Cadet College Fateh Jang

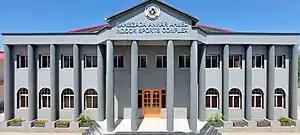
A front view of the sports complex of the college

The Sahibzada Anwar Ahmed Sports Complex is a multifunctional sports facility which is named after Sahibzada Anwar Ahmed, a member of the college Board of Governors. The rectangular complex measures 25 feet in height, 84 feet in width, and 90 feet in length. It houses an array of indoor sports facilities, including a volleyball court, badminton courts, table tennis areas, and spaces for playing carrom board, chess, and ludo, as well as a basketball court. Additionally, an adjoining hall has an exercise equipment for physical fitness and bodybuilding.